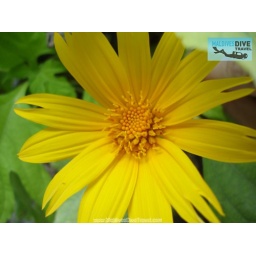
A yellow flower seen growing in the Maldives.